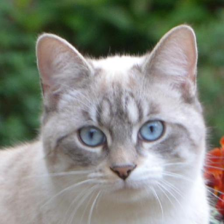
Label: animals